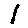
Label: 1